Homewood, Bellbrook

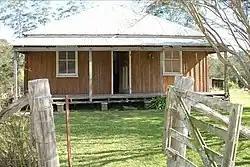

Homewood is a heritage-listed house and farm at 1279 Nulla Nulla Creek Road, Bellbrook, Kempsey Shire, New South Wales, Australia. It was the childhood home of country music singer Slim Dusty. It was designed by his father, David Kirkpatrick, and built from 1915 to 1916 by Kirkpatrick and Thomas Ryan. It is also known as Melody Farm. The property is now owned by Slim Dusty's widow, Joy McKean Kirkpatrick. It was added to the New South Wales State Heritage Register on 27 January 2012.